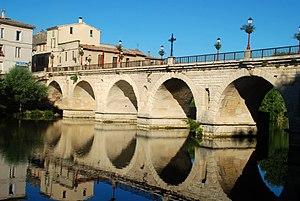
France - Gard - Sommières - pont romain (pont Tibère)
Le pont Tibère ou pont romain de Sommières est un pont romain dont la construction est attribuée à l'empereur Tibère, au Iᵉʳ siècle.